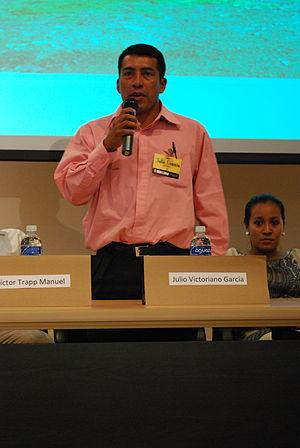
Le peuple lenca est un groupe ethnique mésoaméricain qui occupa une partie du Honduras et du Salvador depuis la période précolombienne. Durant la conquête espagnole les Lencas organisèrent une guerre de résistance qui dura douze ans et se termina par la mort du cacique Lempira.